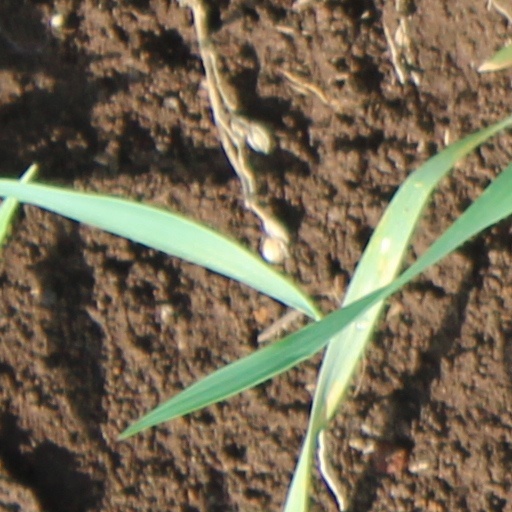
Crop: wheat